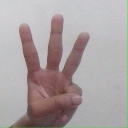
अक्षर: व